Rainer Brüninghaus

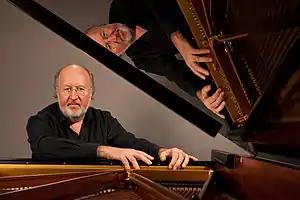
Brüninghaus in 2011

Rainer Brüninghaus (born 21 November 1949) is a German jazz pianist, composer and university teacher.